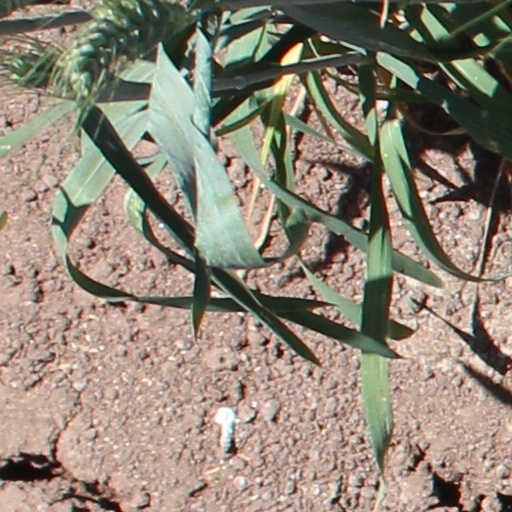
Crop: wheat